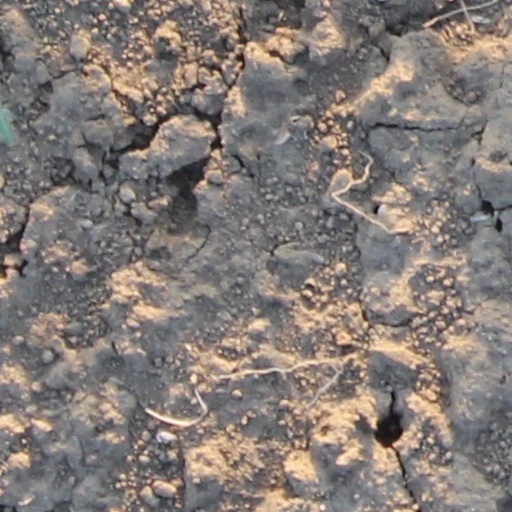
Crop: wheat